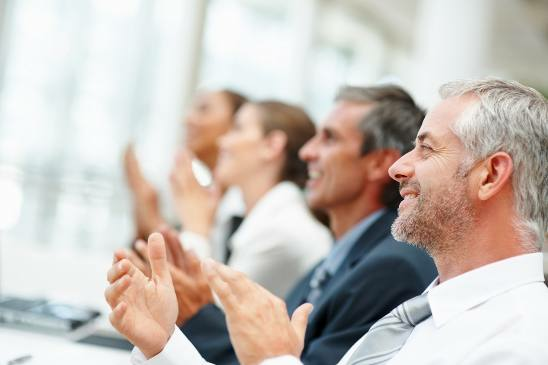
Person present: Yes